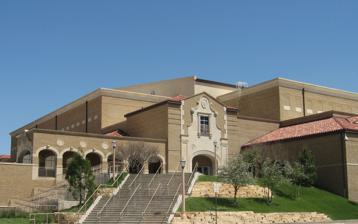
Building: United Supermarkets Arena
Country: United States of America
Year built: 1999
Arena in Lubbock, Texas, United States United Supermarkets Arena Entertainment Showcase of West Texas The USA Former names United Spirit Arena (1999–2014) Location 1701 Indiana Avenue Lubbock, TX 79409 Coordinates 33°34′52.54″N 101°53′11.89″W / 33.5812611°N 101.8866361°W / 33.5812611; -101.8866361 Owner Texas Tech University Operator Texas Tech University Capacity 15,300 (present) 15,050 (1999–2001) Surface Hardwood Construction Broke ground March 26, 1997 Opened October 1, 1999 Construction cost $ 62.775 million ($115 million in 2023 dollars ) Architect Rosser International Joe D. Mckay AIA Architects Project manager Hill International General contractor Centex Construction Co. Tenants Texas Tech Red Raiders ( NCAA DI ) (1999–present) United Supermarkets Arena (previously the United Spirit Arena ) is a multipurpose arena on the campus of Texas Tech University in Lubbock, Texas . The 15,300-seat arena opened in 1999 and is home to the Texas Tech Red Raiders basketball , Texas Tech Lady Raiders basketball , and Texas Tech Red Raiders women's volleyball teams. History The City of Lubbock proposed replacing the Lubbock Municipal Coliseum with a new arena named after Buddy Holly . The proposed Buddy Holly Arena was to be located next to the Lubbock Memorial Civic Center in downtown Lubbock, not on the Texas Tech University campus. A public referendum for a tax increase to build the arena failed to pass by as few as 600 votes. Texas Tech decided to move construction to an on-campus facility with private donations on the university's campus. The arena was financed from a $500 million fundraising endeavor undertaken by John T. Montford , the first chancellor of the Texas Tech University System . Groundbreaking began on March 26, 1997. The arena opened on October 1, 1999, at a cost of $ 62.775 million. With a total of 15,300 seats, United Supermarkets Arena is slated to become the largest indoor collegiate sports arena in the state, pending the proposed demolition of University of Texas at Austin 's Frank Erwin Center . Design The arena features a Spanish Renaissance exterior facade, matching architectural style of the rest of the Texas Tech University campus. Architects for the project included Joe D. McKay AIA Architects, and Rosser International . Hill International was the project manager, and the general contractor was Centex Construction Co. Standing at the southeast entrance of the arena is the eight-story Victory Tower. At 96 feet (29 m), Victory Tower is the 16th-tallest structure in Lubbock. The arena at night Inside United Supermarkets Arena prior to a graduation ceremony Victory Tower at the southeast entrance Naming rights Lubbock-based supermarket chain United Supermarkets purchased the naming rights to the facility under a 20-year, $10 million naming-rights agreement with Texas Tech University in 1996. Until 2014, the arena was known as United Spirit Arena. Following a 10-year, $9.45 million naming-rights extension, the arena was renamed United Supermarkets Arena. Funds from the 10-year naming rights extension will go towards facility renovations. Usage See also: Texas Tech Lady Raiders basketball and Texas Tech Red Raiders women's volleyball Texas Tech Red Raiders basketball See also: Texas Tech Red Raiders basketball The first basketball game was played in the arena on November 19, 1999. The Texas Tech Red Raiders lost 68–60 to the Indiana Hoosiers , coached by Naismith Memorial Basketball Hall of Fame inductee Bob Knight , who would later become the head coach of Red Raiders basketball team. On January 1, 2007, a 70–68 defeat of the New Mexico Lobos by the Texas Tech Red Raiders marked the 880th total win for Bob Knight, making him the winningest coach in men's college basketball history. A Big 12 Conference record for student attendance was set February 25, 2014, against Kansas State. NCAA Tournaments NCAA Division I Women's Basketball First and Second Rounds : 2000 , 2001 , 2002 , 2003 , 2009 , 2013 , and WNIT Tournament First Round 2023. Gymnastics On October 2, 2016, the arena hosted the Kellogg's Tour of Gymnastics Champions. WNBA On May 4, 2007, the Houston Comets with former Lady Raiders Sheryl Swoopes and Erin Grant played a Women's National Basketball Association exhibition game against the Detroit Shock with Plenette Pierson , also a former Lady Raider. WWE United Supermarkets Arena hosted WWE Raw (the first Raw ever to be hosted in Lubbock) in May 2006. Concerts Date Artist Opening act(s) Tour / Concert name Attendance Revenue Notes February 8, 2000 Elton John — Medusa Tour — — First concert to be held at the arena. October 18, 2000 Pearl Jam Supergrass Binaural Tour Performance of "Parting Ways " was included on the Touring Band 2000 DVD. June 14, 2002 Britney Spears — Dream Within a Dream Tour 14,256 / 14,256 $741,972 After the second song, " (You Drive Me) Crazy ", a power outage occurred and the rest of the concert had to be canceled.  Spears, along with her tour manager, came onstage to explain the situation to the sold-out crowd.  Due to Spears being overbooked for the entire tour, there was no time to reschedule the concert. October 14, 2011 Taylor Swift — Speak Now World Tour 10,419 / 10,419 $710,426 Tickets for the show were sold out within 20 minutes after going on sale, the fastest sell-out in the arena's history. January 18, 2013 George Strait Martina McBride The Cowboy Rides Away Tour — — March 17, 2013 Bon Jovi — Because We Can: The Tour 13,255 / 13,255 $1,201,105 This concert marks Richie Sambora 's last with the band. October 2, 2014 Paul McCartney — Out There 11,446 / 11,446 $1,820,456 Originally scheduled for June 14, but was postponed due to illness. March 30, 2017 Garth Brooks Trisha Yearwood — The Garth Brooks World Tour with Trisha Yearwood — — This show was sold out and 4 more shows were added, all of which were sold out. March 31, 2017 April 1, 2017 April 2, 2017 March 2, 2019 Metallica Jim Breuer World Wired Tour — — This concert featured the live debut of Here Comes Revenge. March 26, 2023 TobyMac Crowder Cochren & Co Tasha Layton Jon Reddick Terrian Hits Deep Tour 2023 — — May 7, 2023 For King & Country — What Are We Waiting For The Tour: Part II — — See also List of NCAA Division I basketball arenas References